Roy Hamey

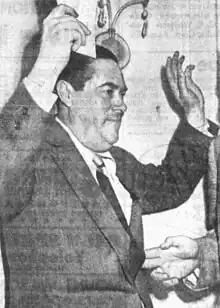
Hamey, circa 1950

Henry Roy Hamey (June 9, 1902 – December 14, 1983) was an American front-office executive in Major League Baseball (MLB). A longtime employee of the New York Yankees, he was appointed the club's general manager in November 1960. Inheriting a pennant-winner from his predecessor, George Weiss, he maintained the Yankees' dominant position in MLB by producing three additional American League champions and two World Series champions in three full seasons before retiring in the autumn of 1963. Hamey also spent nine years as the general manager of two National League franchises, the Pittsburgh Pirates and Philadelphia Phillies, during the period between and .